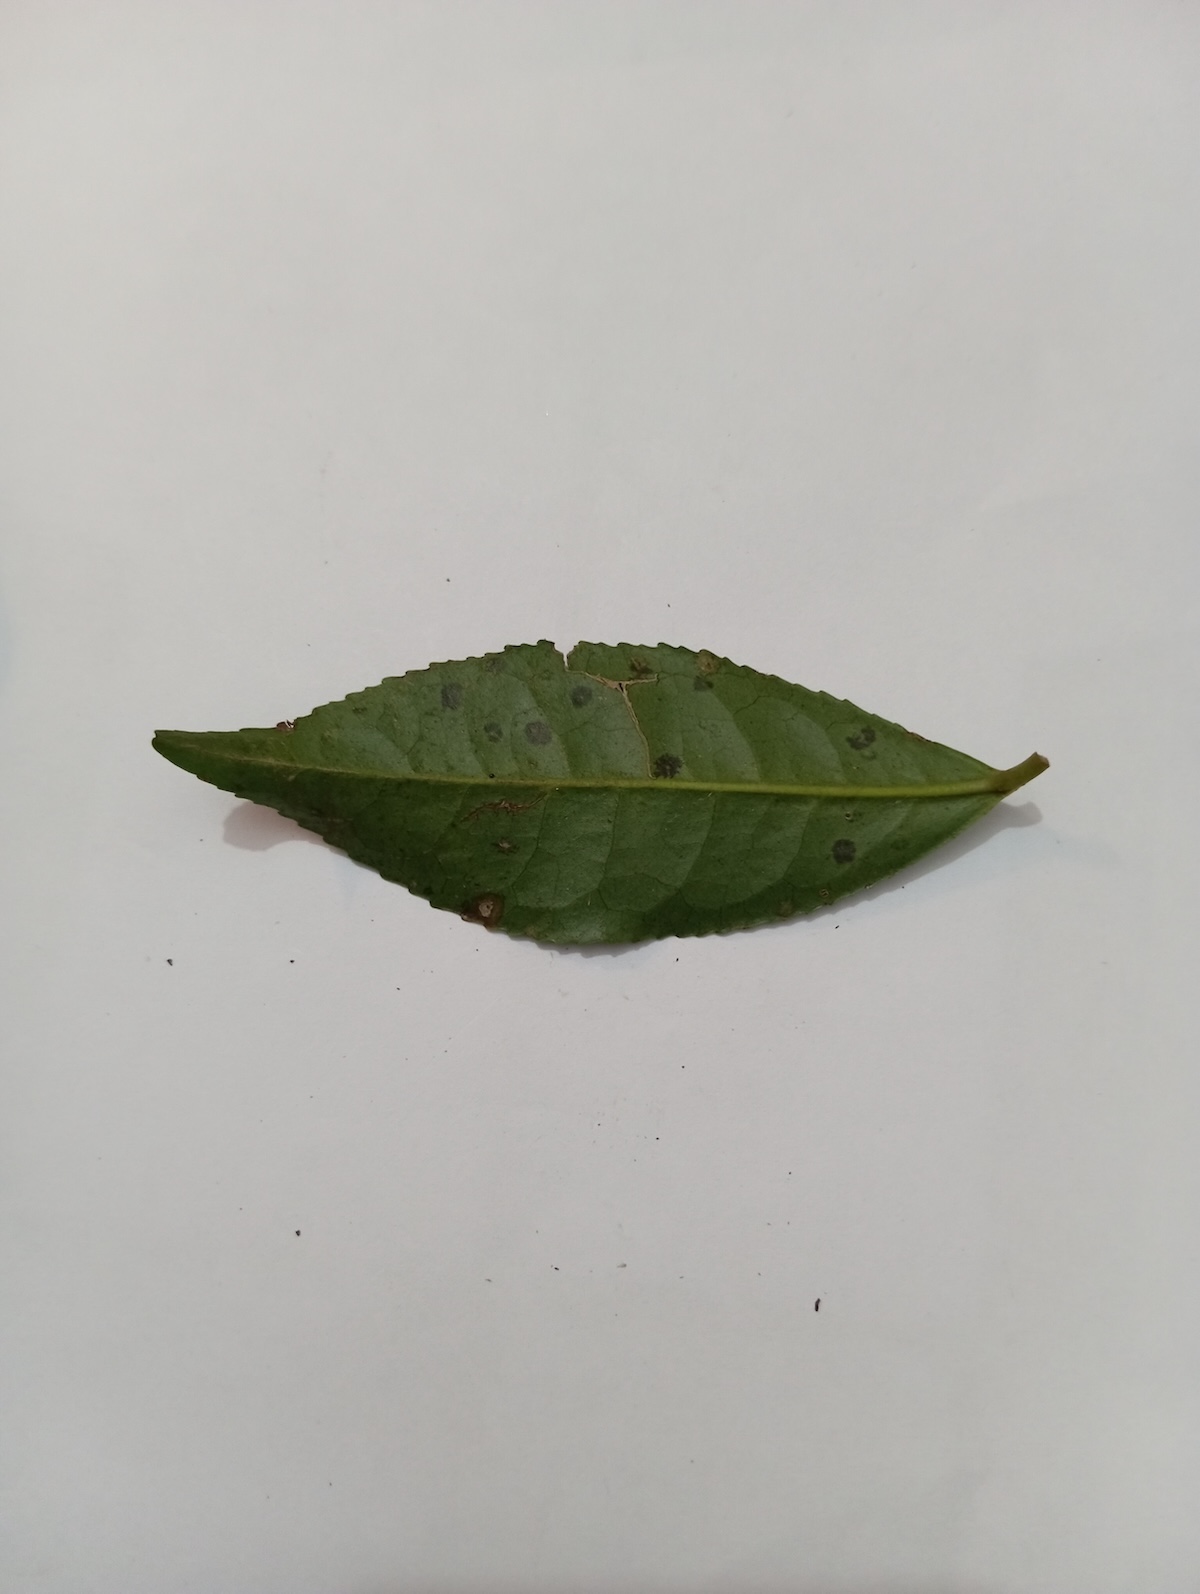
Label: Tea algal leaf spot